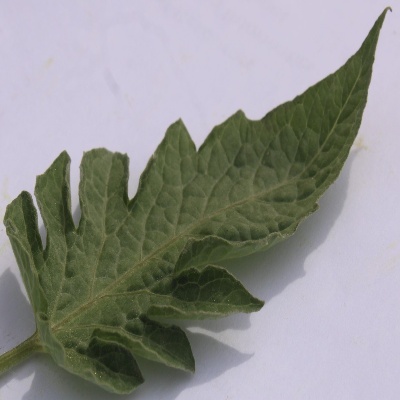
Crop: Tomato
Condition: healthy